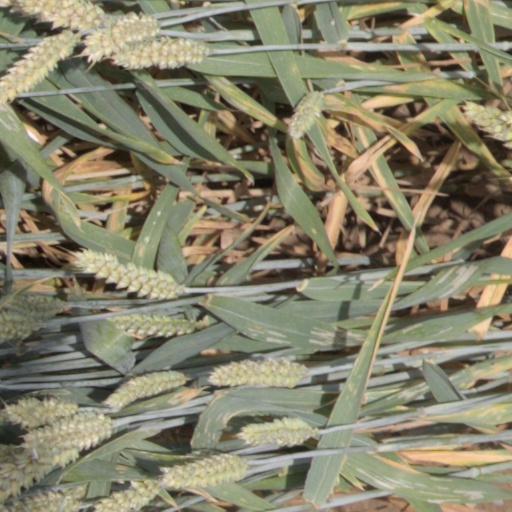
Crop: wheat